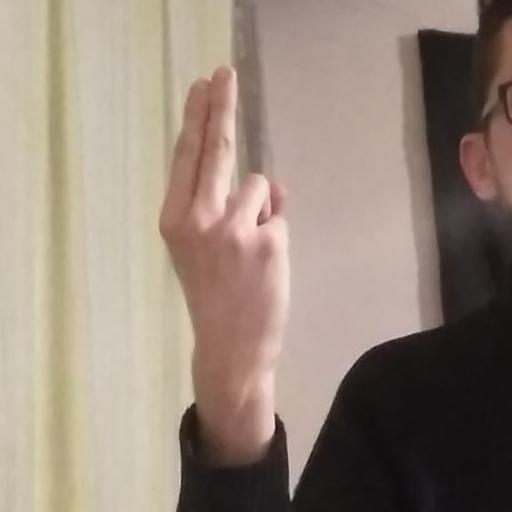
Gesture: two_up_inverted